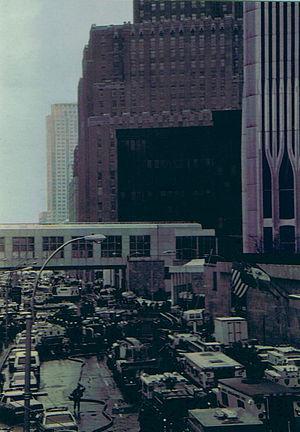
L'attentat du World Trade Center de 1993 est un attentat terroriste commis le 26 février 1993 dans le parking de la tour Nord du World Trade Center à New York. Un cocktail explosif de près de 680 kg est placé dans une voiture piégée avec pour objectif de faire basculer la tour Nord sur la tour Sud et de détruire ainsi le complexe, tuant des milliers de civils. Considérée comme un échec, l'opération terroriste tue 6 personnes et en blesse 1 042 autres.